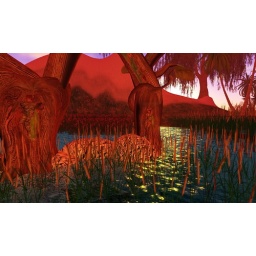
Hug a tree in red